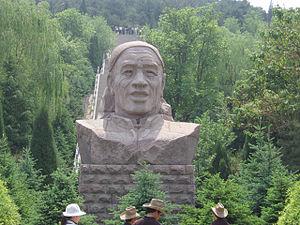
Chen Yonggui est un homme politique chinois. C'est un héros de la brigade agricole modèle de Dazhai, mis en avant par Mao Zedong. Il est membre du Bureau politique de 1973 à 1981